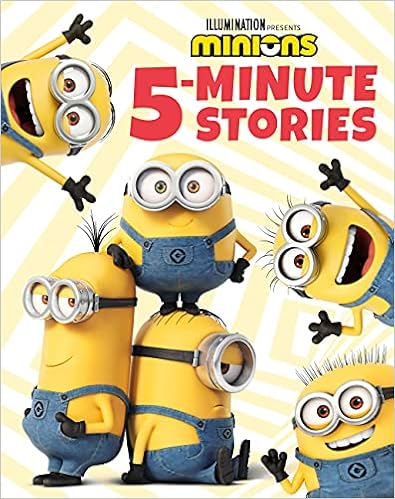
Minions: 5-Minute Stories
Category: Books
About the Author Minions Franchise © Universal City Studios LLC.  All Rights Reserved.
Features: J | oin Illumination's Minions and Gru in this special padded collection of six hilarious and despicable read-aloud stories from the Minions franchise! | Revisit your favorite characters from | Despicable Me | and | Minions | with this fun- and banana-filled treasury. With six silly stories that can each be read aloud in just five minutes, this collection is perfect for bedtime, story time, and any time in between.  This collection includes: | Despicable Me: World's Greatest Villain | Despicable Me: World's Greatest Villain | Despicable Me 2: Undercover Super Spies | Despicable Me 2: Undercover Super Spies | Despicable Me 2: Attack of the Evil Minions | Despicable Me 2: Attack of the Evil Minions | Minions: Dracula's Birthday | Minions: Dracula's Birthday | Minions Paradise: Phil Saves the Day | Minions Paradise: Phil Saves the Day | Minion Made: Mower Minions | Minion Made: Mower Minions | Minions Franchise © Universal City Studios LLC.  All Rights Reserved.